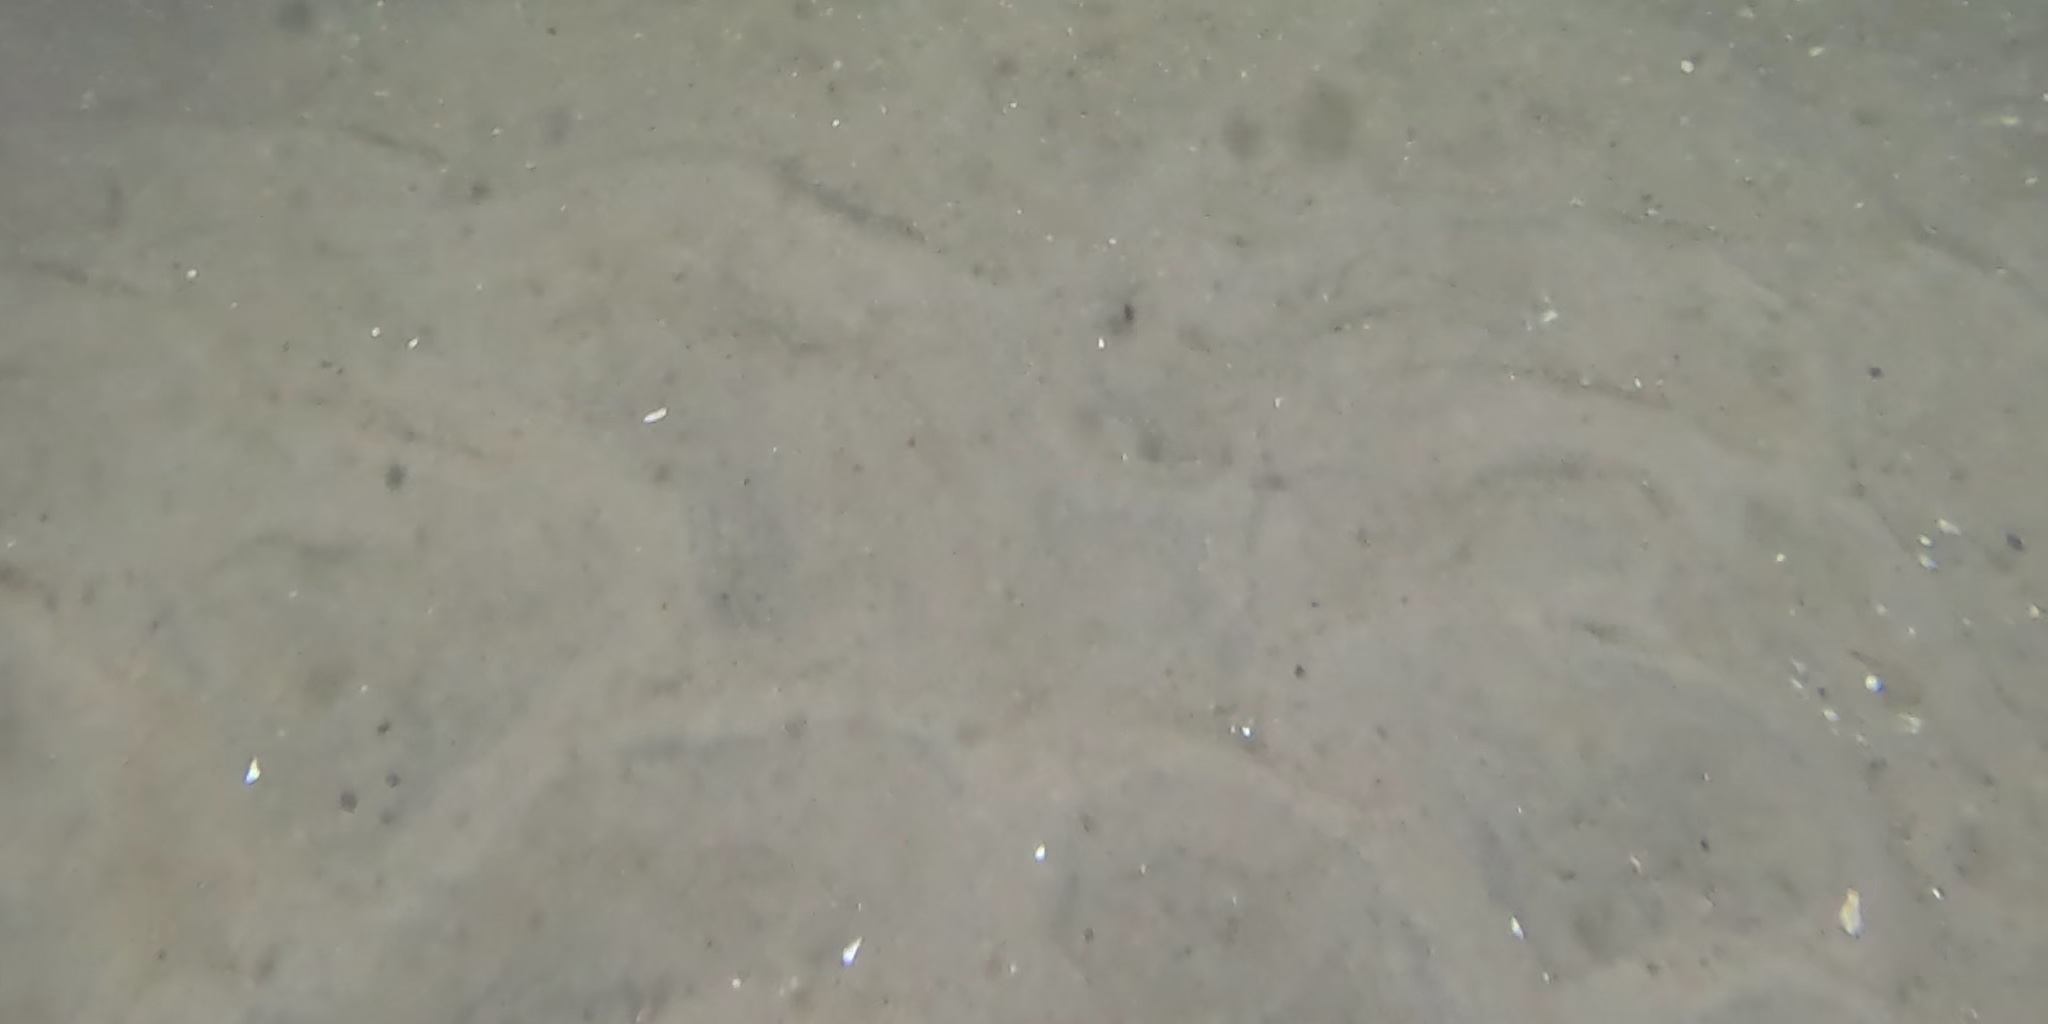
Seabed habitat: sand